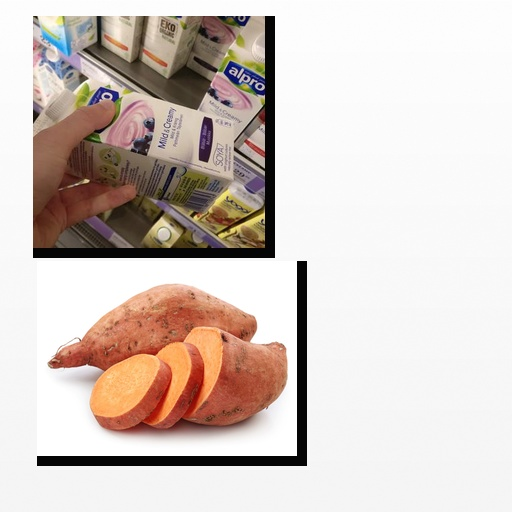
Food items: soyghurt, sweet_potato